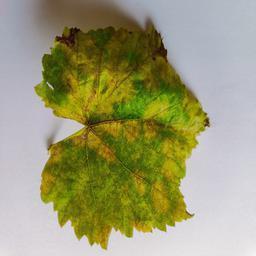
Label: Downy Mildew